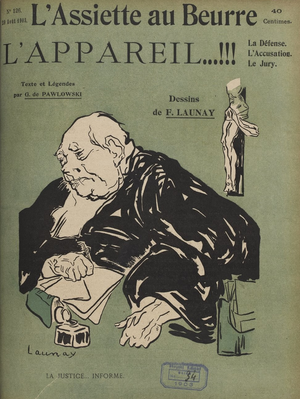
Victorien Fabien Vieillard, dit Fabien Launay né le 23 mars 1877 à Neuilly-sur-Seine et mort le 7 février 1904 à Arcachon, est un artiste peintre, dessinateur, graveur et caricaturiste français.